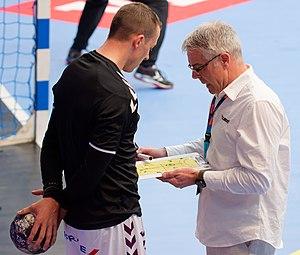
Huitième de finale de la ligue des champions 2016-17 entre le PSG et le HBC Nantes. A Coubertin, le 1er avril 2017. http://www.eurohandball.com/ec/cl/men/2016-17/match/4/002/HBC+Nantes+-+Paris+Saint-Germain+Handball
Thierry Anti, né le 19 février 1959 à Paris, est un ancien joueur de handball français devenu entraîneur. Il est responsable du club français du Pays d'Aix UC depuis 2020.